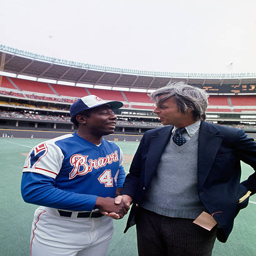
# meets with author before a circa 1970s game .